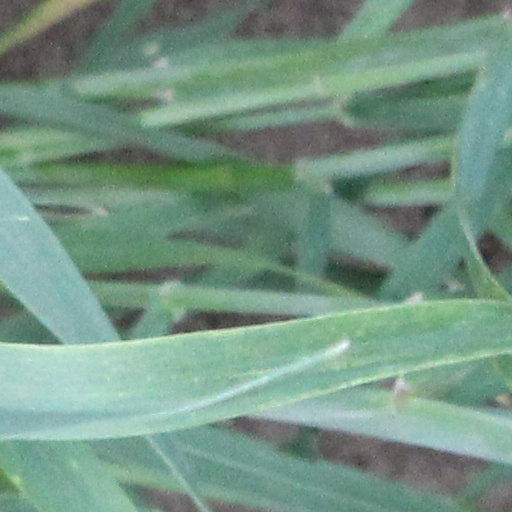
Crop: wheat